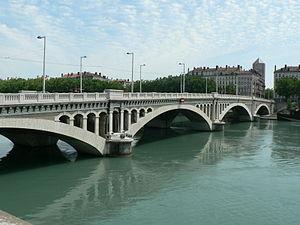
Ponts de Lyon – Pont Wilson
Cette liste de ponts de France présente une liste de ponts remarquables de France, tant par leurs caractéristiques dimensionnelles, que par leur intérêt architectural ou historique.
Cet article dresse une liste des ponts et passerelles de Lyon sur le Rhône et la Saône, ordonnés d'amont en aval.